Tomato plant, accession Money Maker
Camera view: vertical (180 deg); turntable rotation: 210 degrees
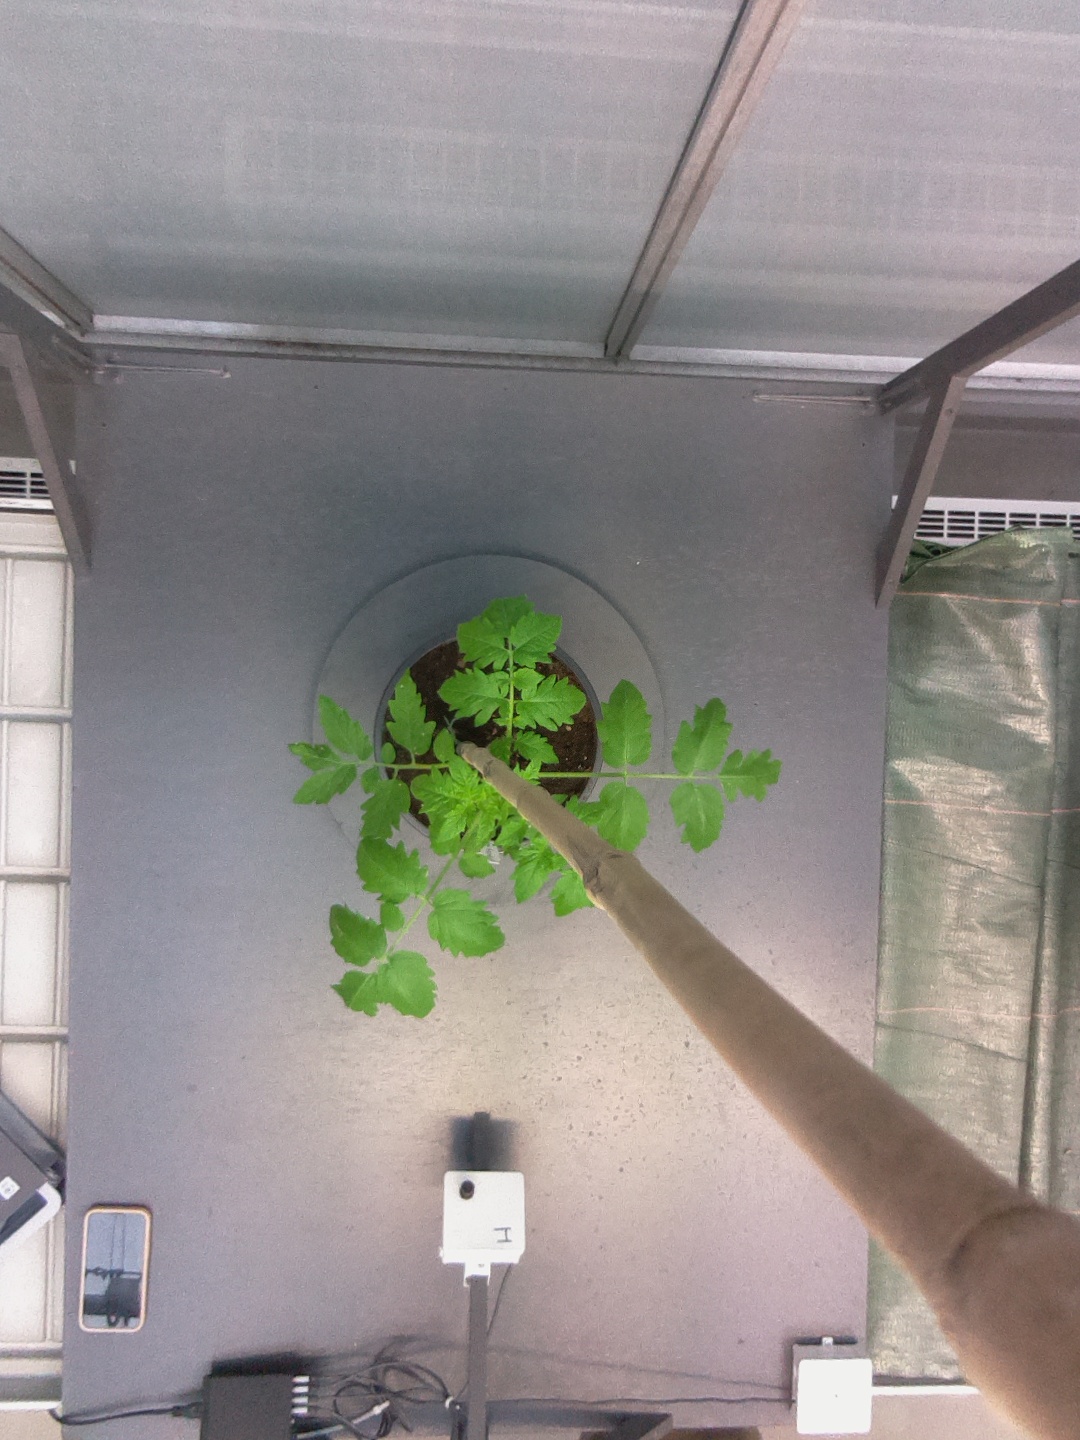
BBCH growth stage 14: 8 of true leaves visible